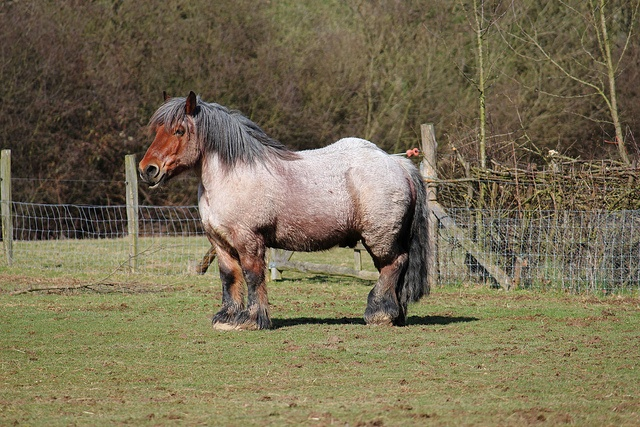
a woolly horse is standing in its cage
A small brown horse standing on a lush green grass field.
A horse enjoying a beautiful day on the farm.
Stocky horse is standing in the middle of a fenced area.
A horse is standing in the grass behind a fence.